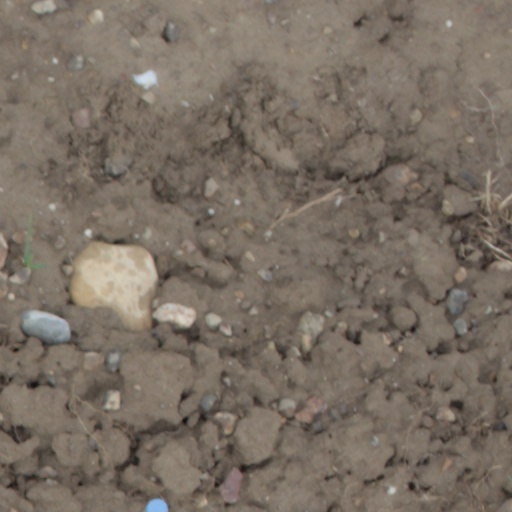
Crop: wheat